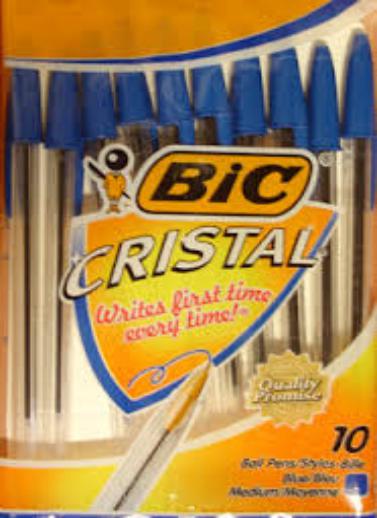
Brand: bic cristal
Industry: Necessities